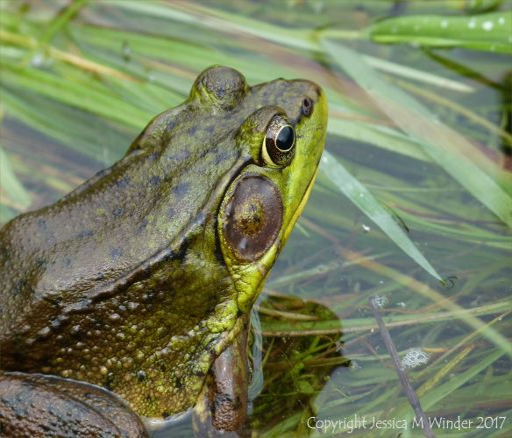
a frog in a pond